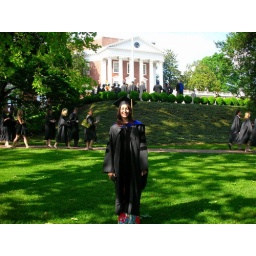
Realized too late that floor-length red dress was not the best thing to wear under calf-length gown.